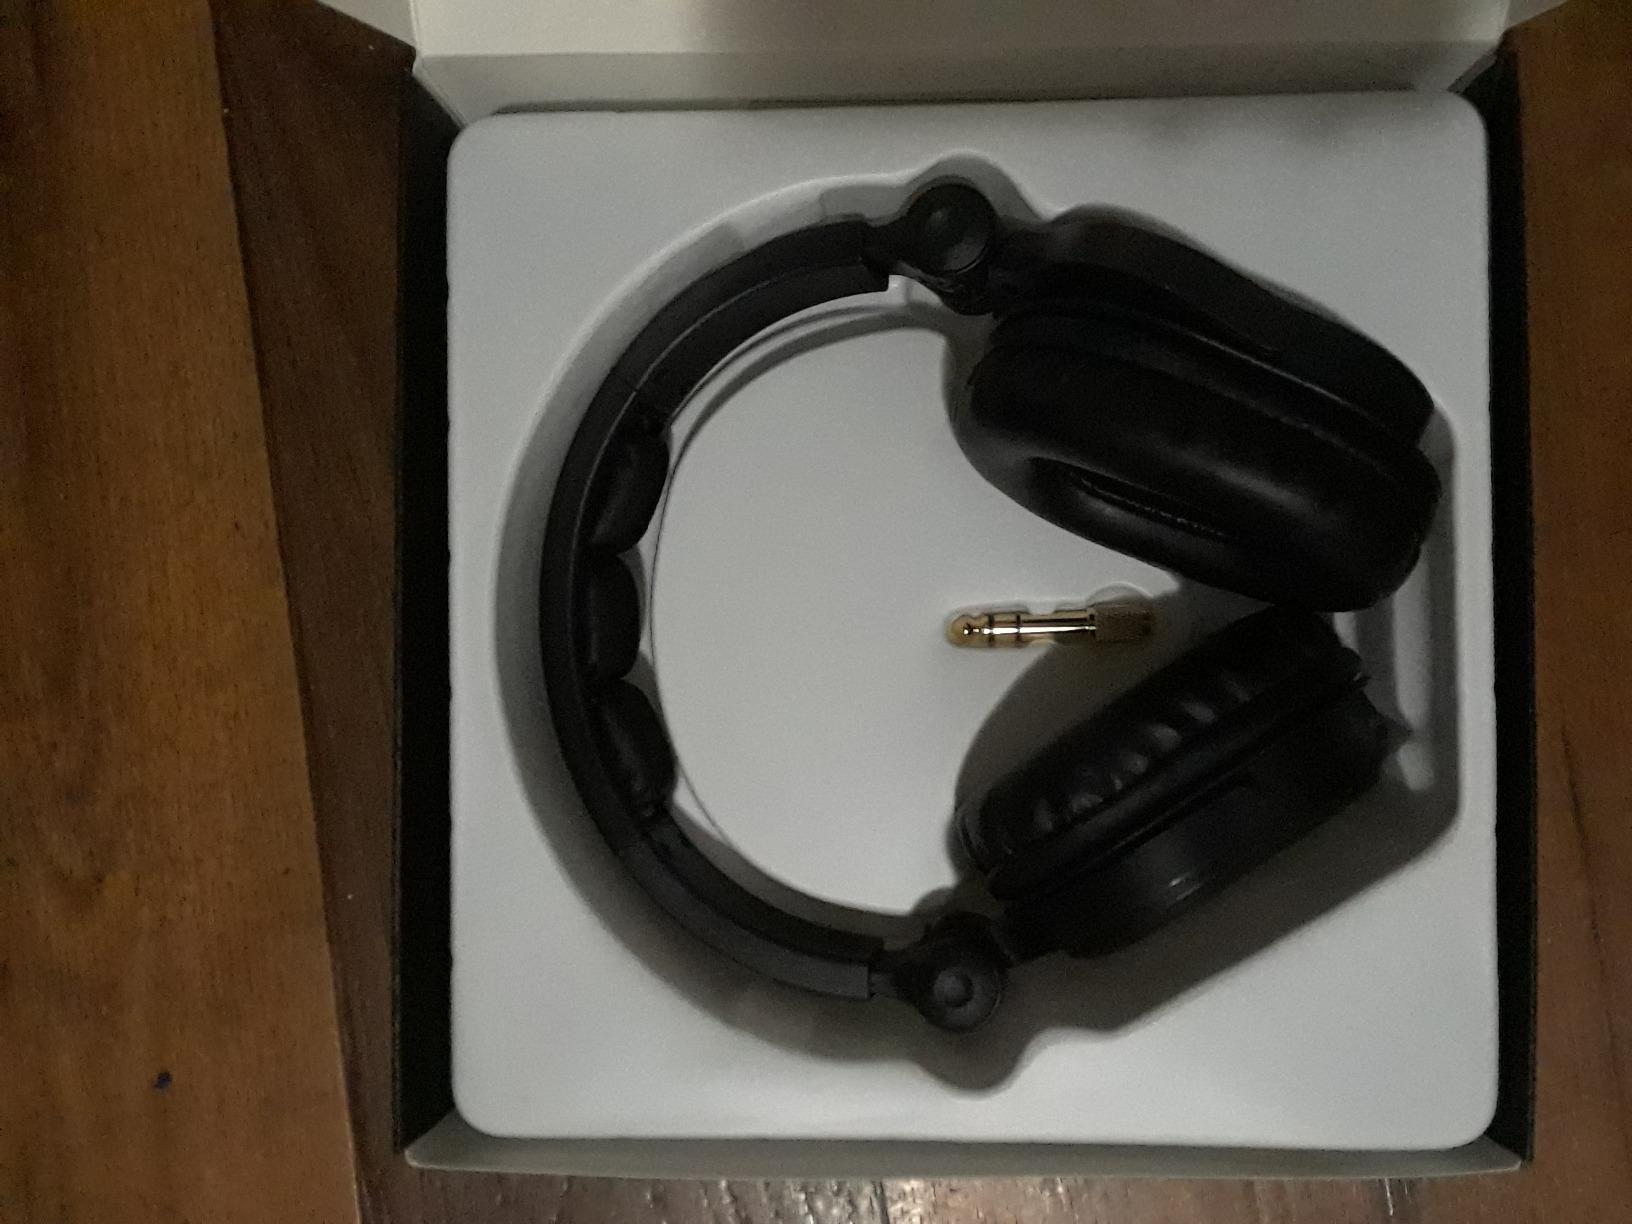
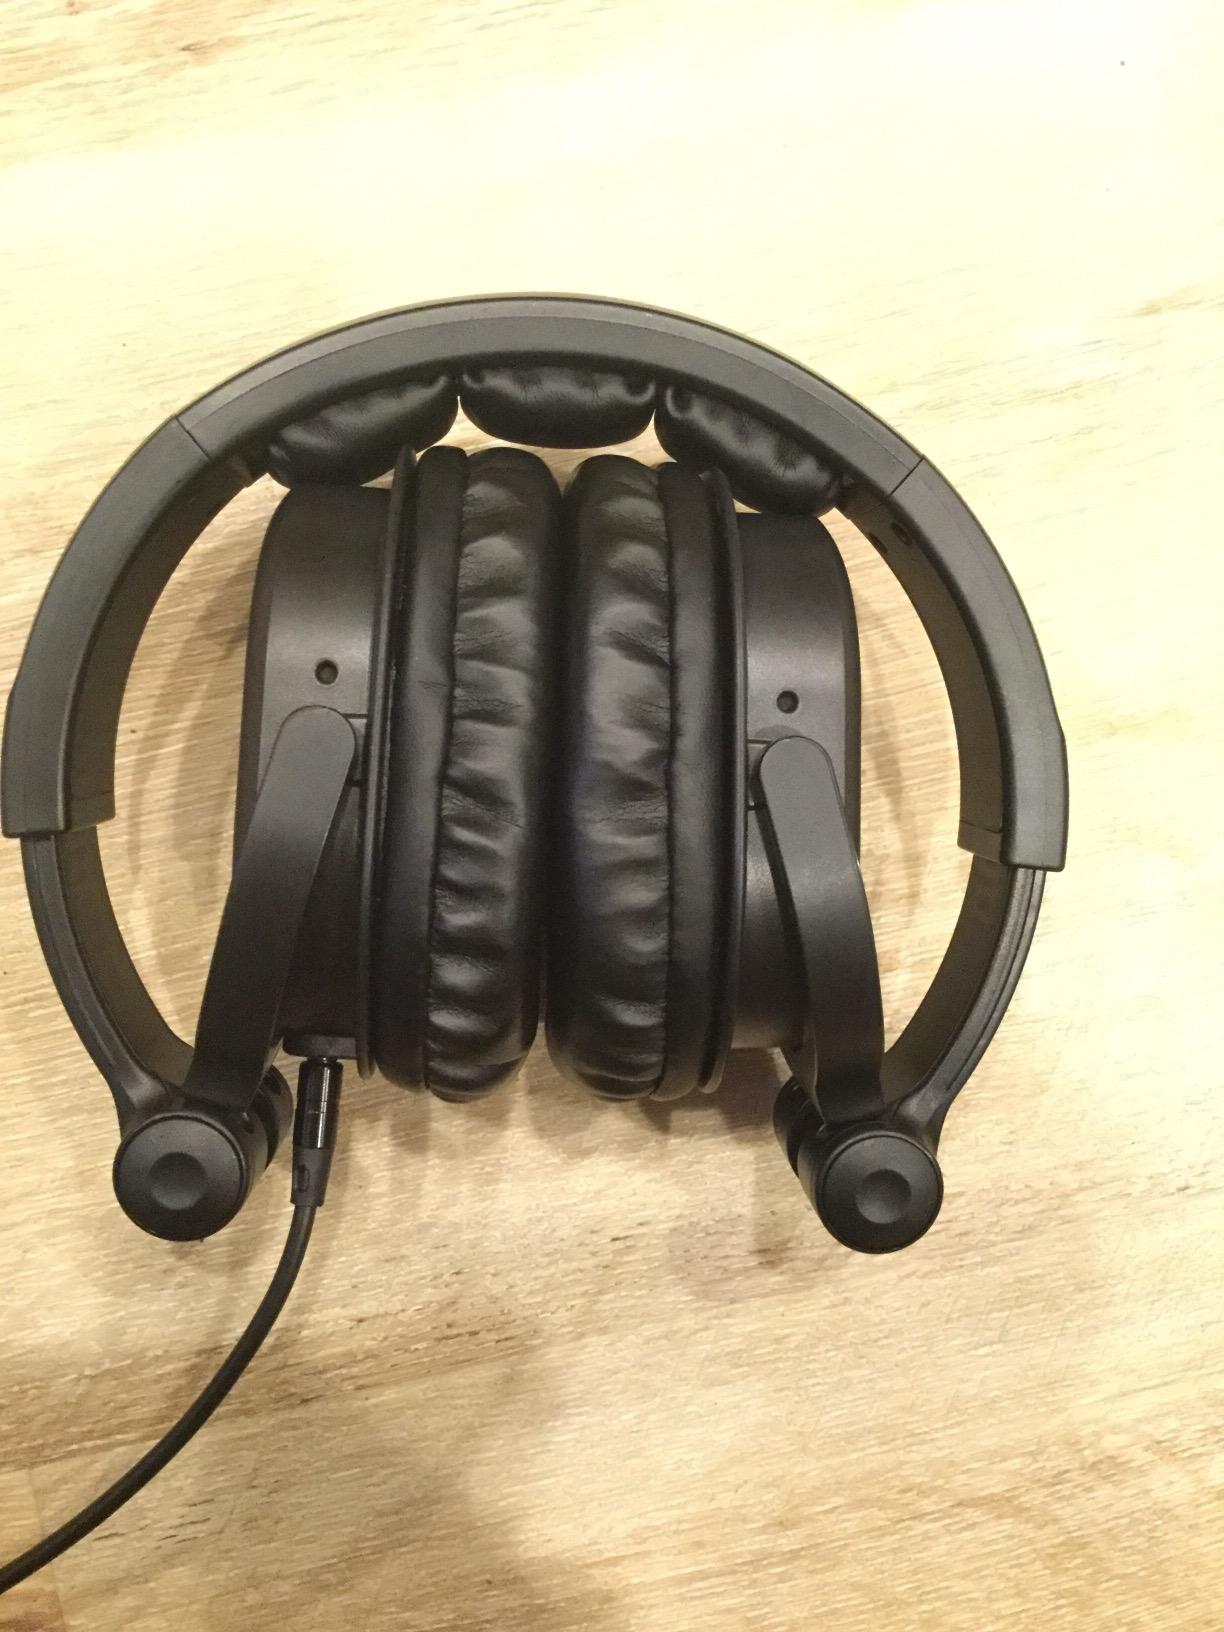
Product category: headphones
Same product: yes